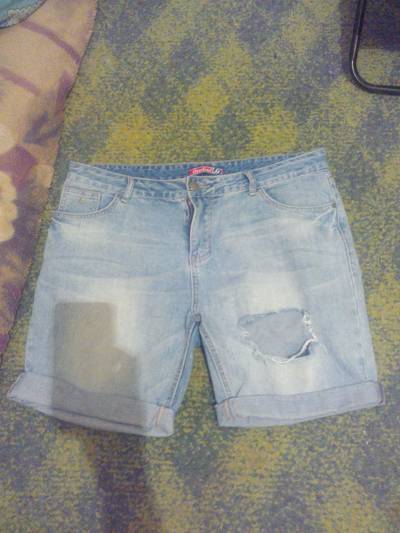
Waste category: clothes